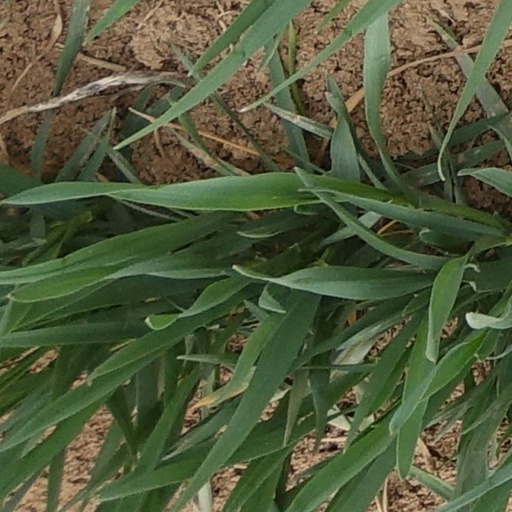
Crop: wheat